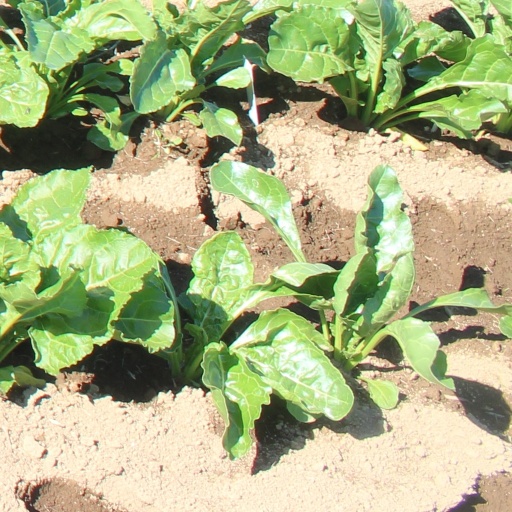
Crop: sugar beet